Staling

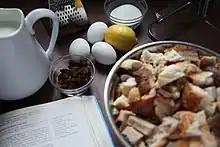
Ingredients for bread pudding, including pieces of stale bread

Many classic dishes rely upon otherwise unpalatable stale bread. Examples include bread sauce, bread dumplings, and flummadiddle, an early American savoury pudding. There are also many types of bread soups such as wodzionka (in Silesian cuisine) and ribollita (in Italian cuisine). An often-sweet dish is bread pudding. Cubes of stale bread can be dipped in cheese fondue or seasoned and baked in the oven to become croutons, suitable for scattering in salads or on top of soups. Slices of stale bread soaked in an egg and milk mixture and then fried are used for French toast (known in French as ). In Spanish and Portuguese cuisines "migas" is a breakfast dish using stale bread, and in Tunisian cuisine "lablabi" is a soup of chickpeas and stale bread.